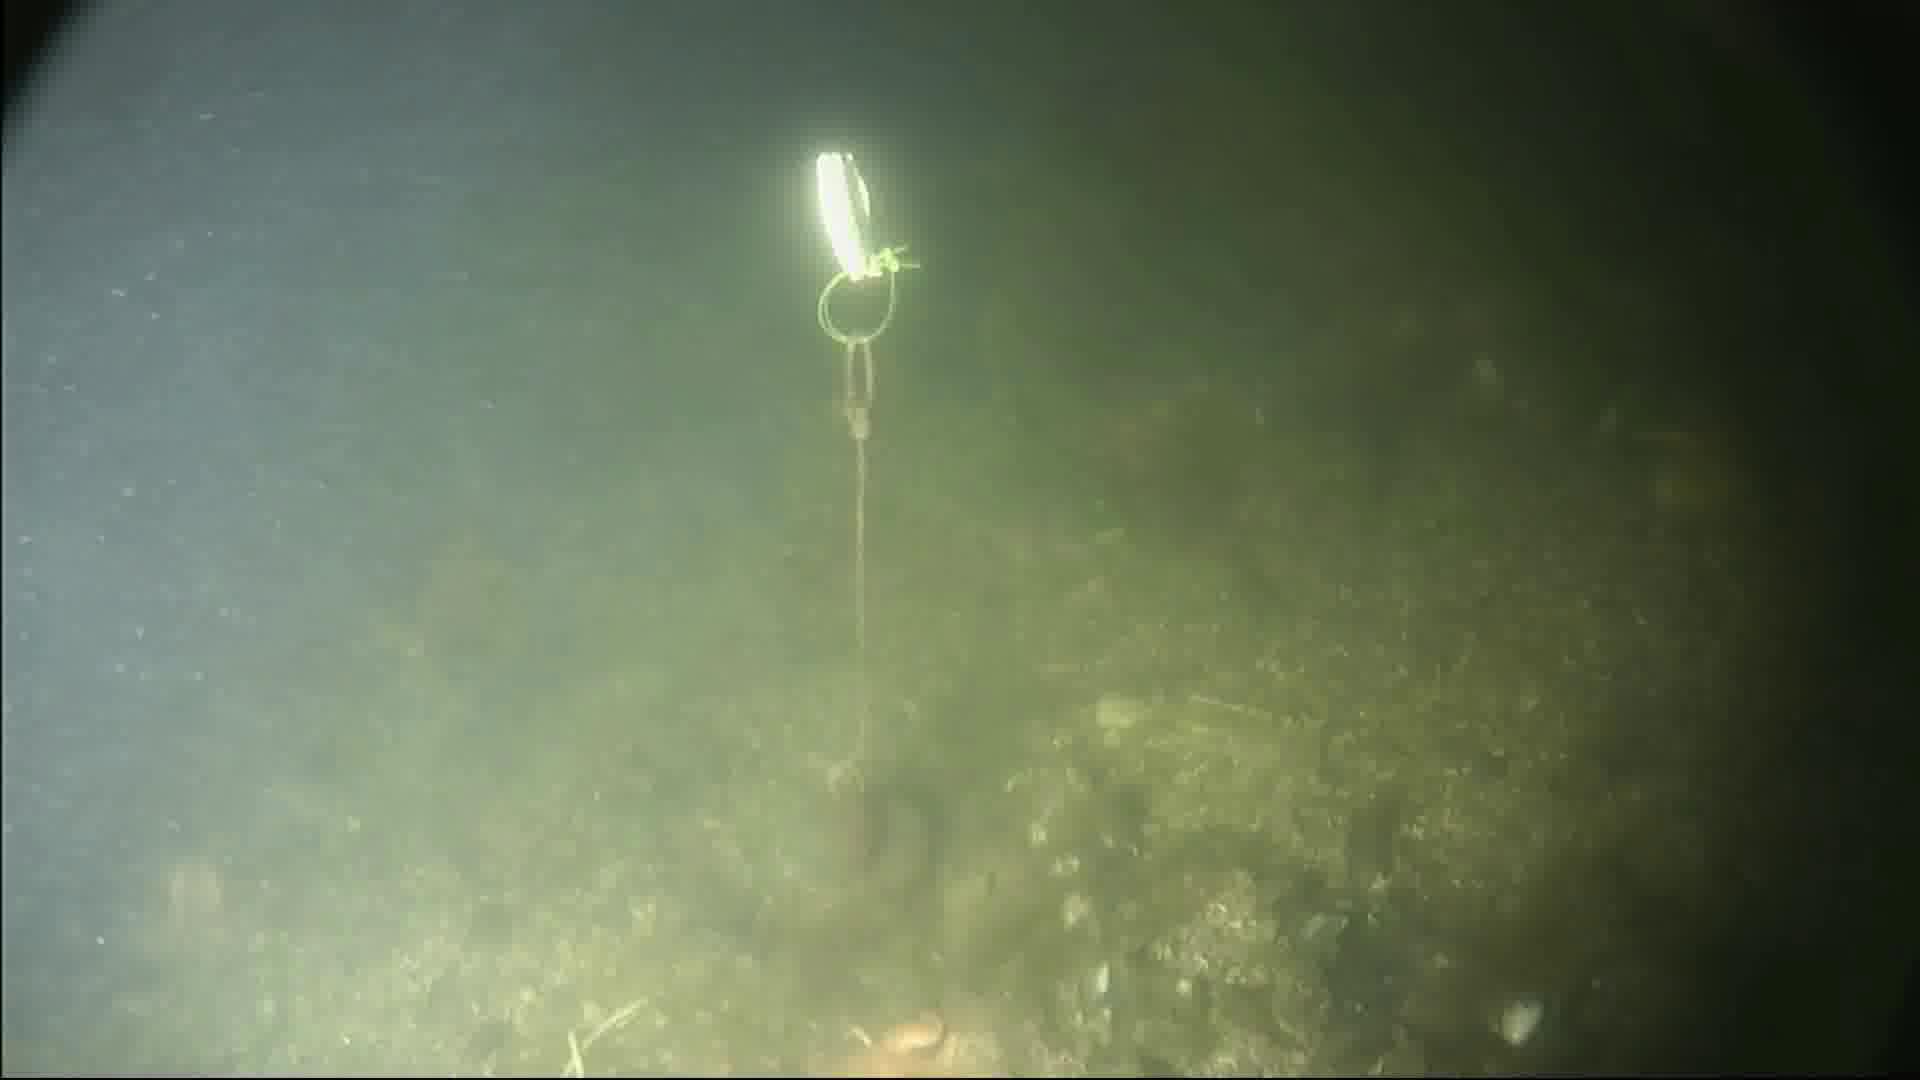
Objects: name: crab
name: starfish